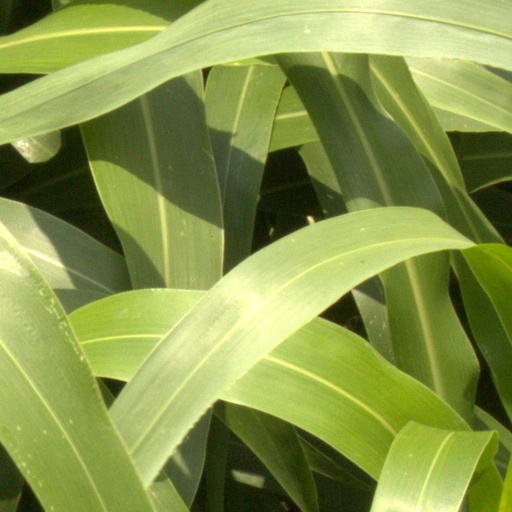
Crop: sorghum